Southern Rocky Mountains

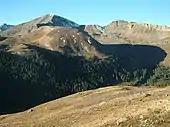
View from Independence Pass in Colorado.

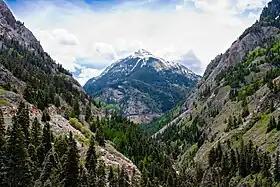
View from Red Mountain Pass in Colorado.

The following sortable table lists the paved mountain passes and highway summits of the Southern Rocky Mountains.